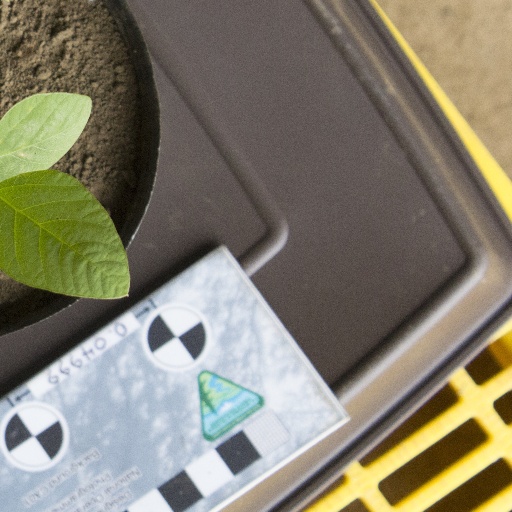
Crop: soybean